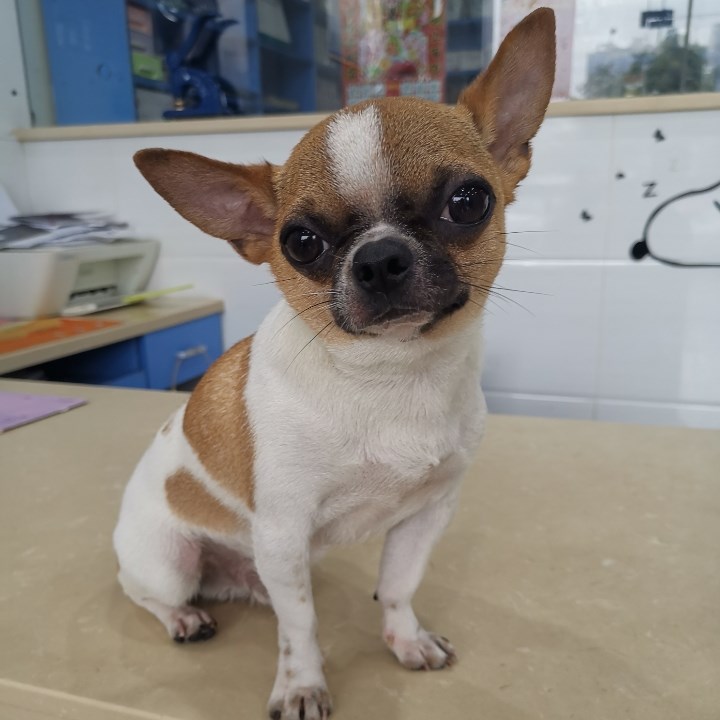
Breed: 420-n000124-Chihuahua